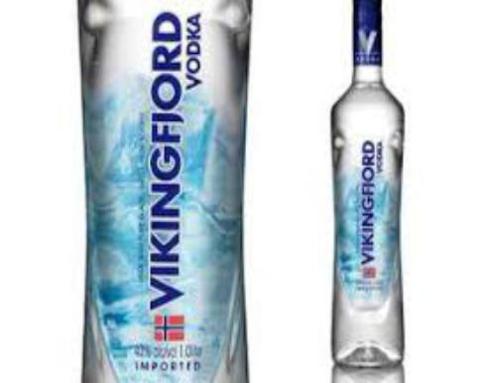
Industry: Food